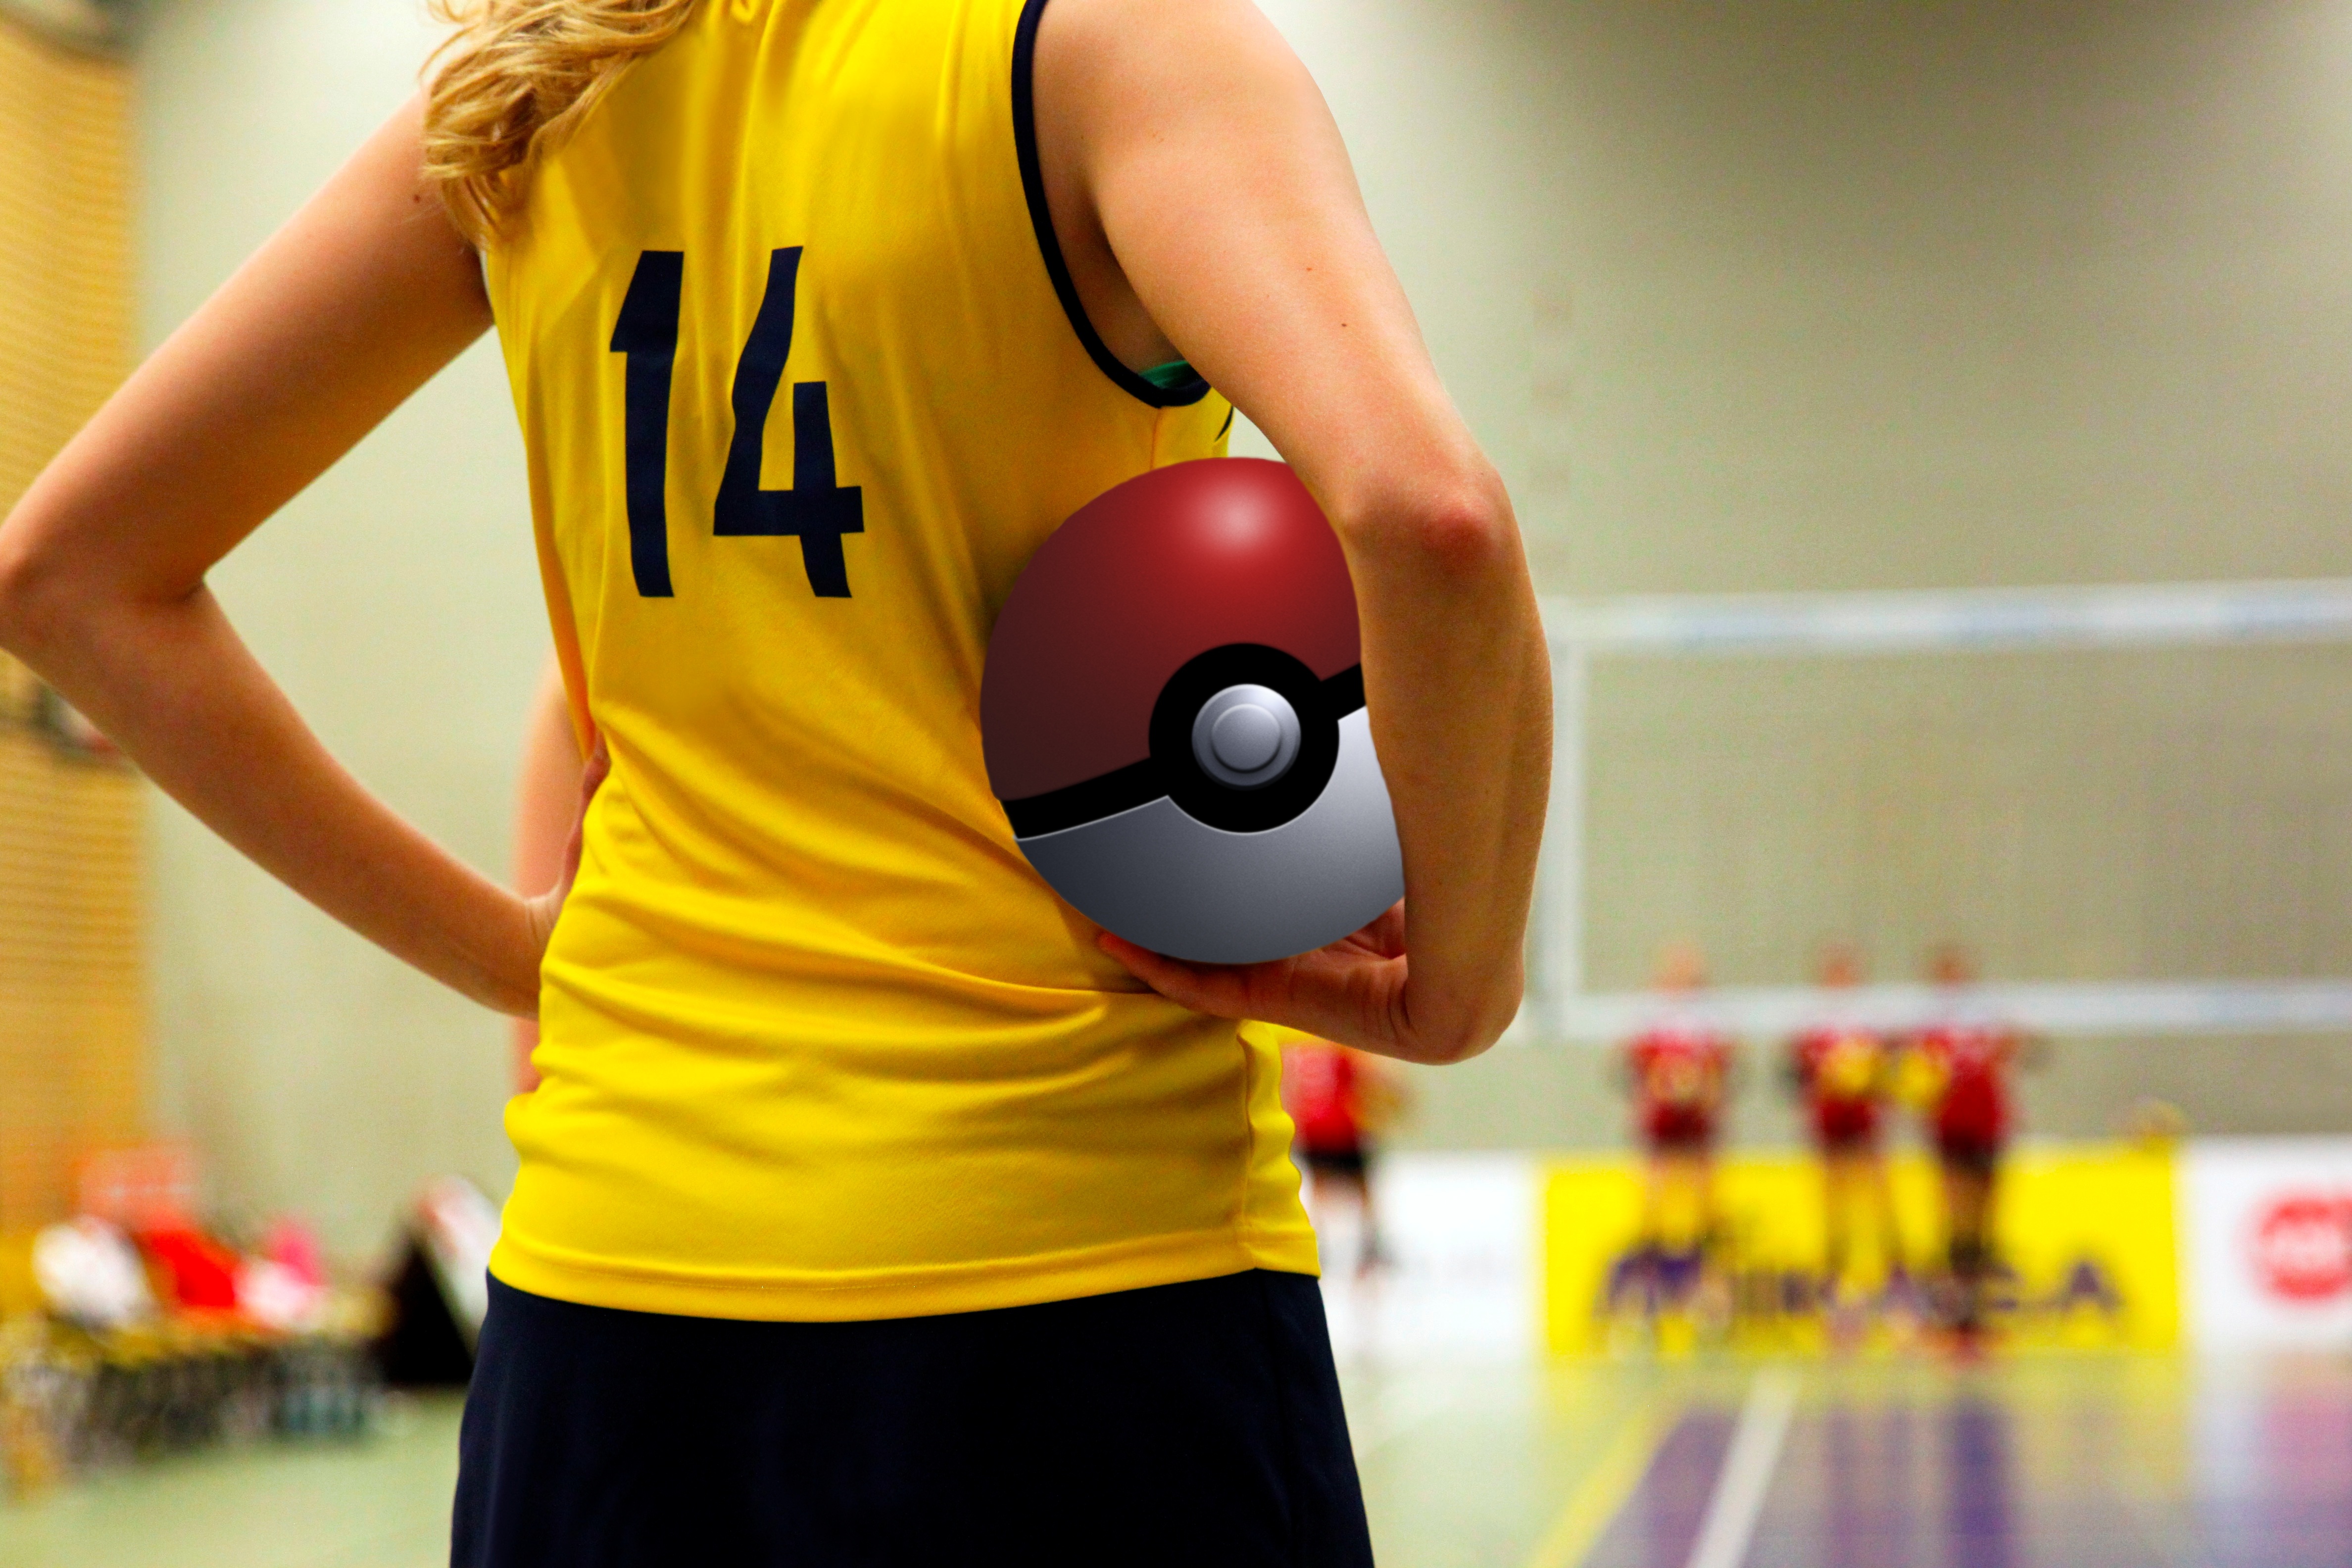
sport, game, video game, basketball, athletic, indoor, exercise, hold, holding, fitness, trainer, player, gym, competition, sports, ball, 14, catching, pokemon go, pokemon, catch, nintendo, gaming, athlete, active, volleyball, virtual, poke, ball game, team sport, volley, game boy, ball sport